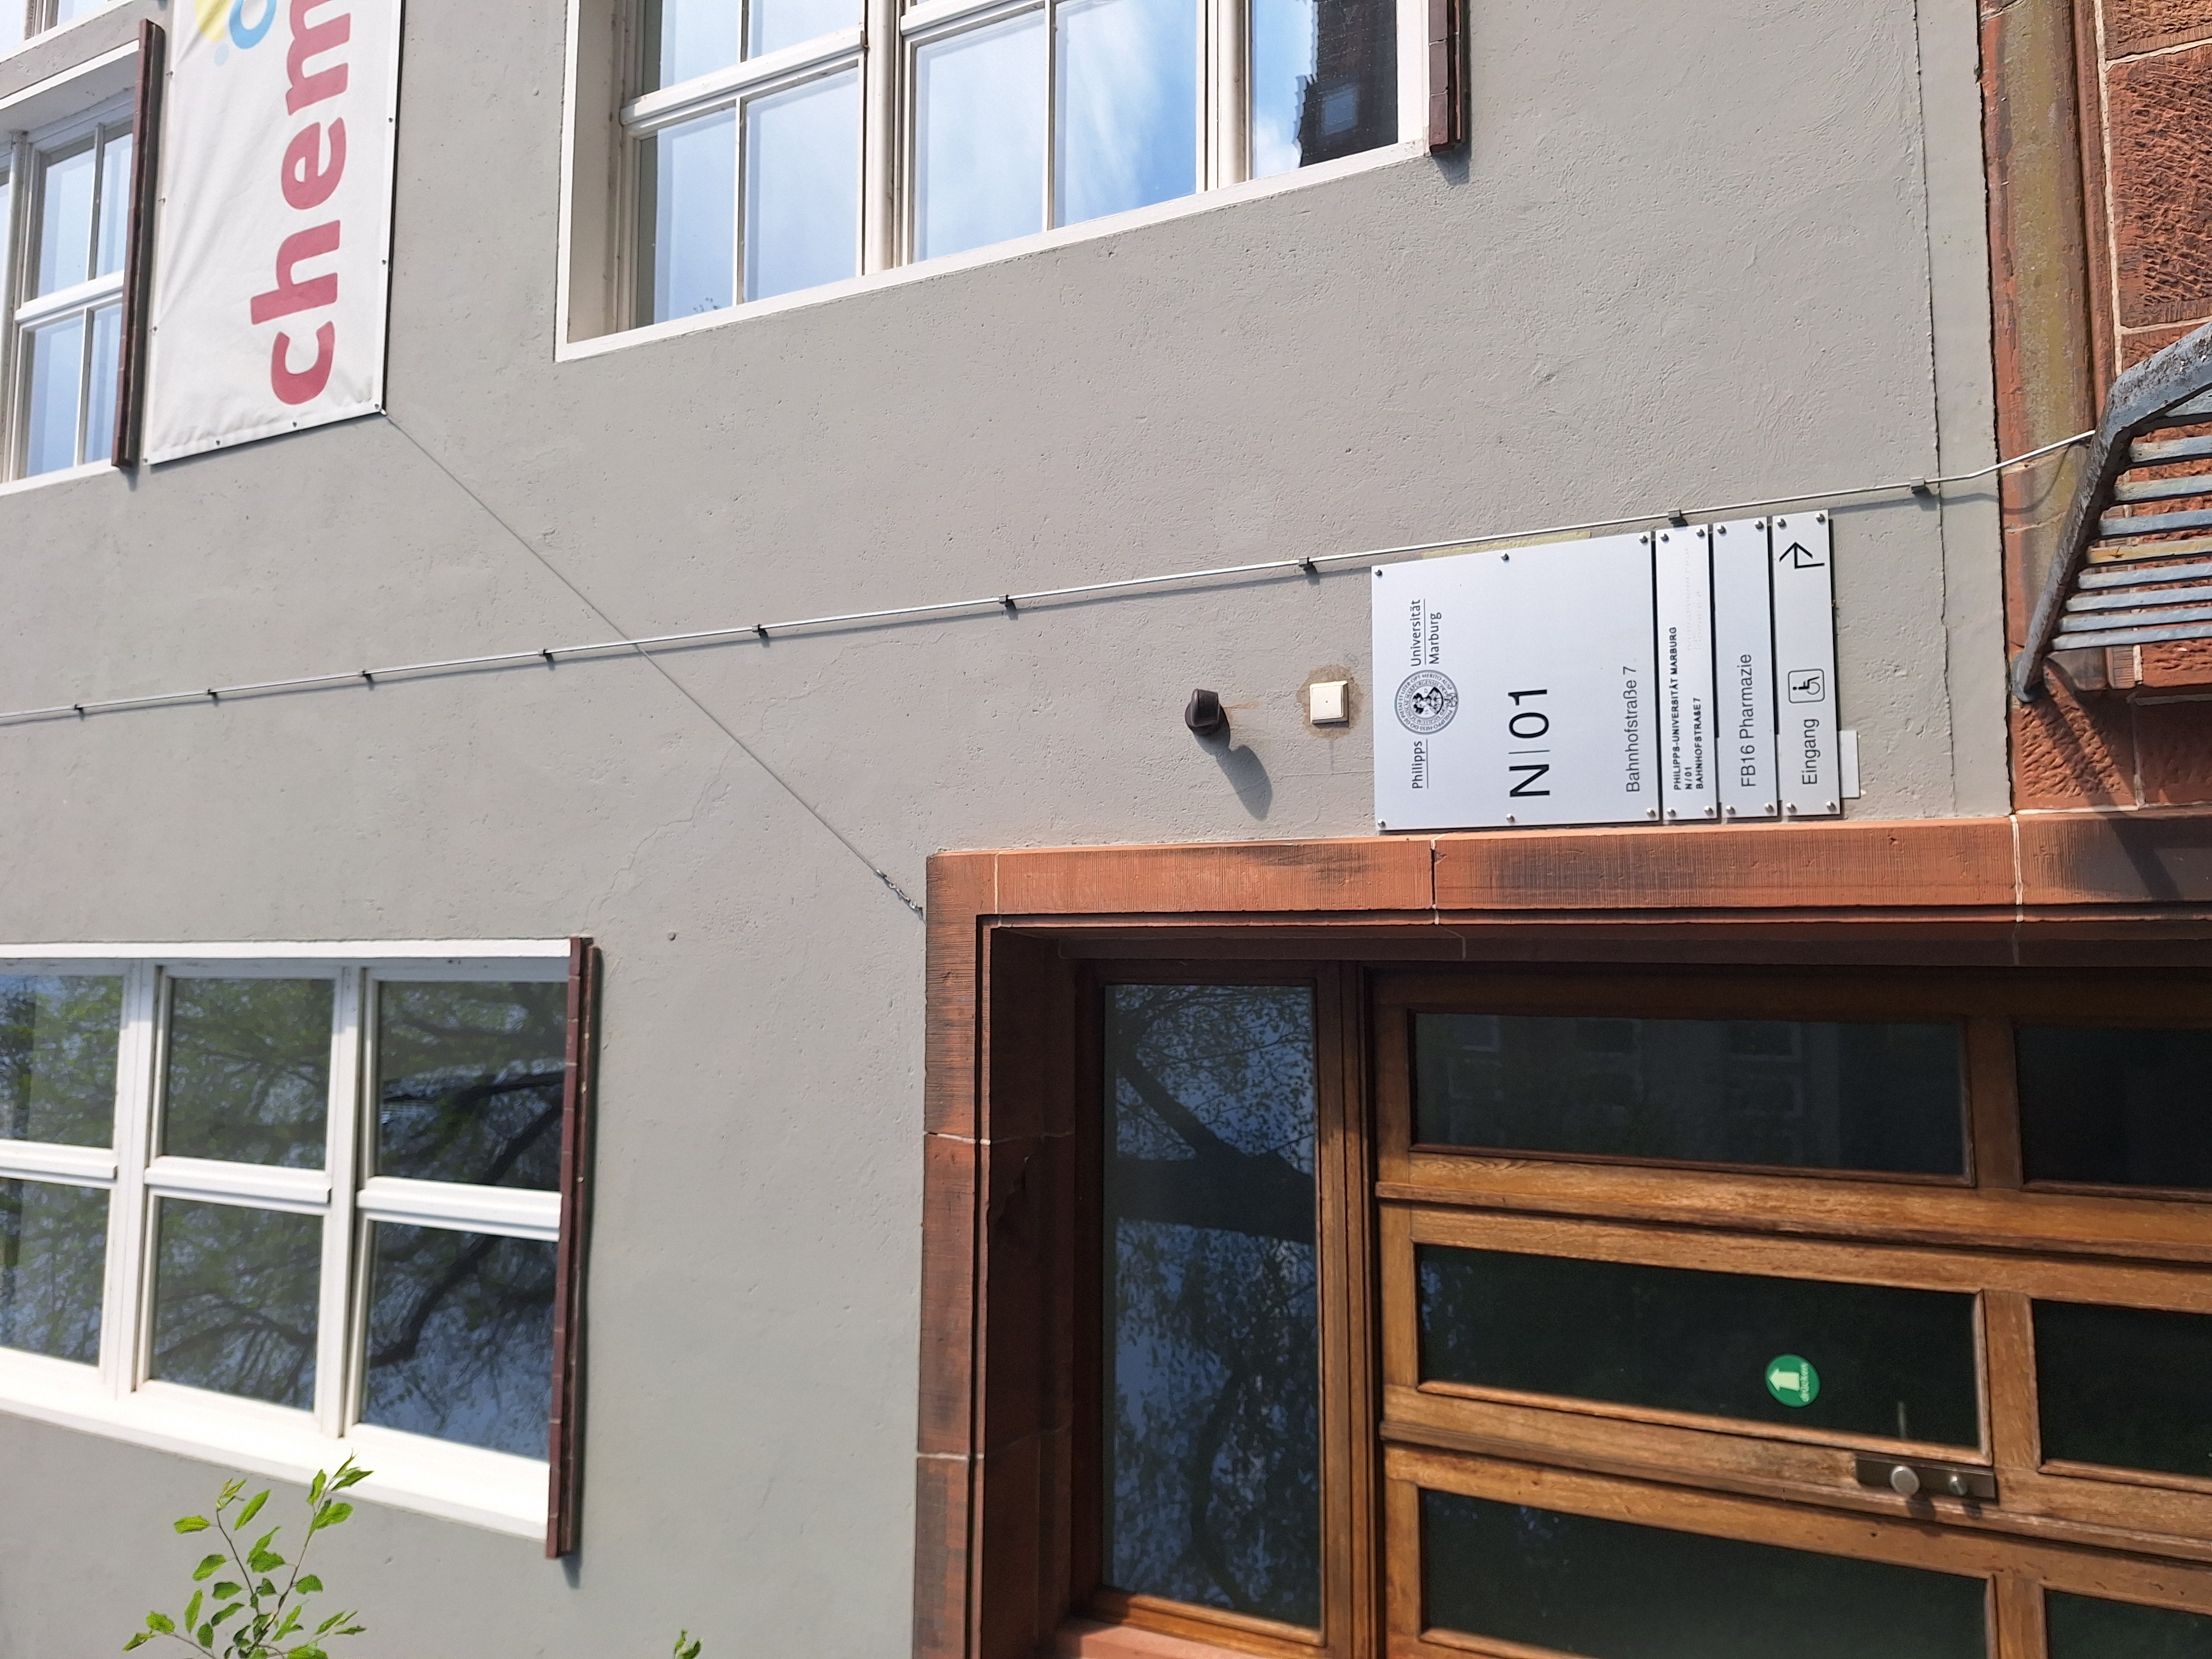
Building: Bahnhofstraße 7